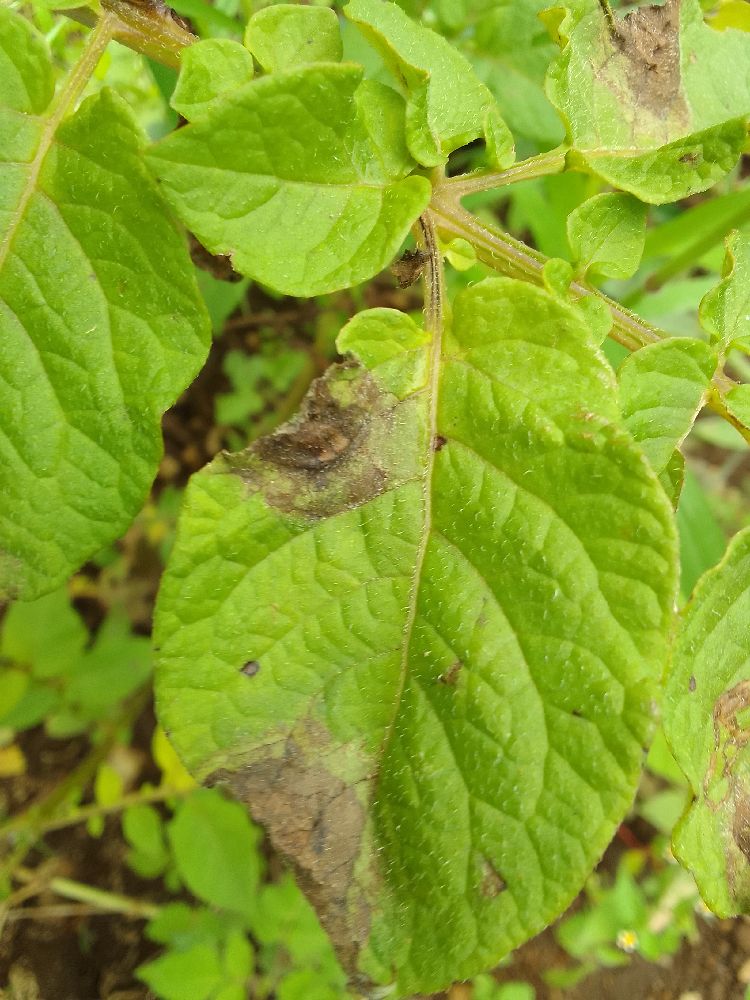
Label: Late blight